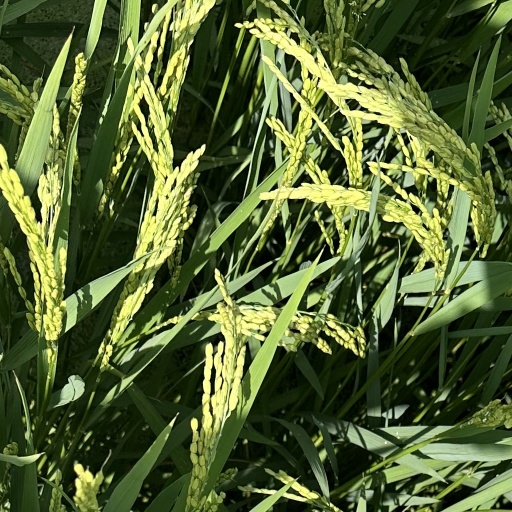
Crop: rice